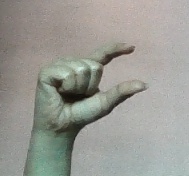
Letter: dal